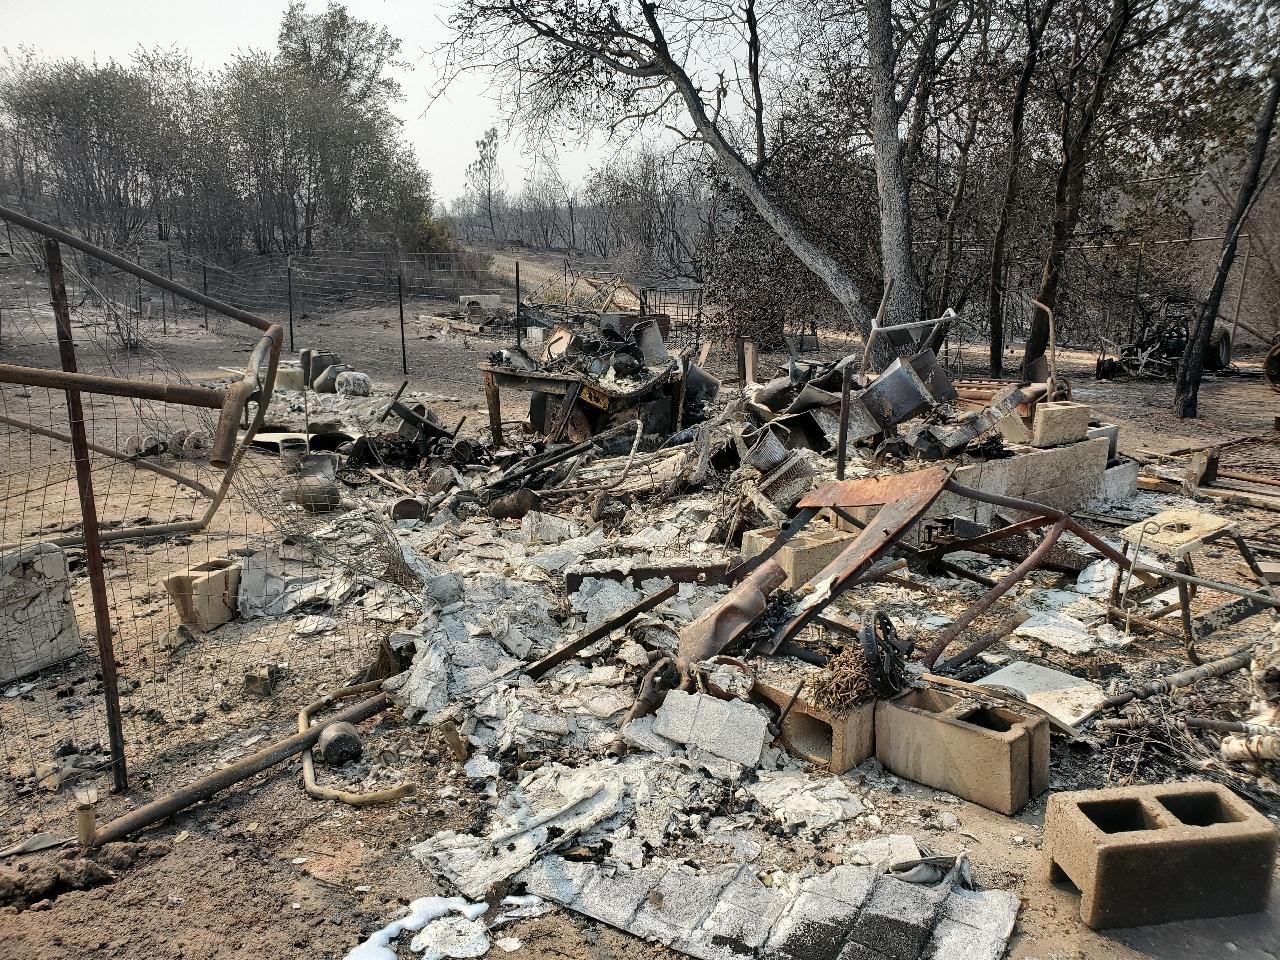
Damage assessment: destroyed